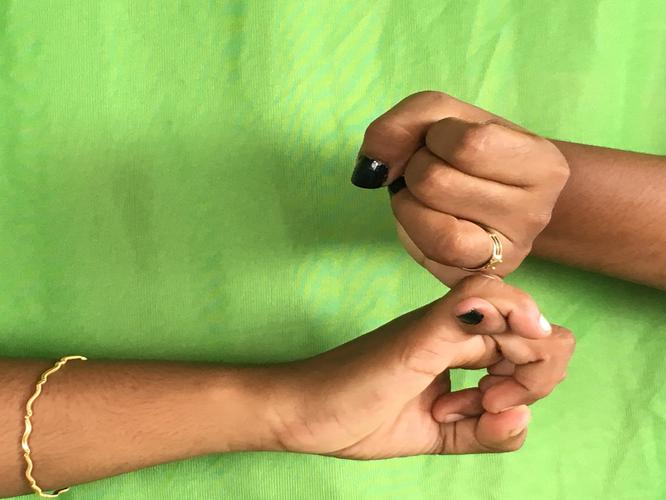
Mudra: Kilaka
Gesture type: double_hand